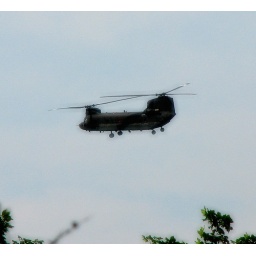
more things in the sky that go past our house